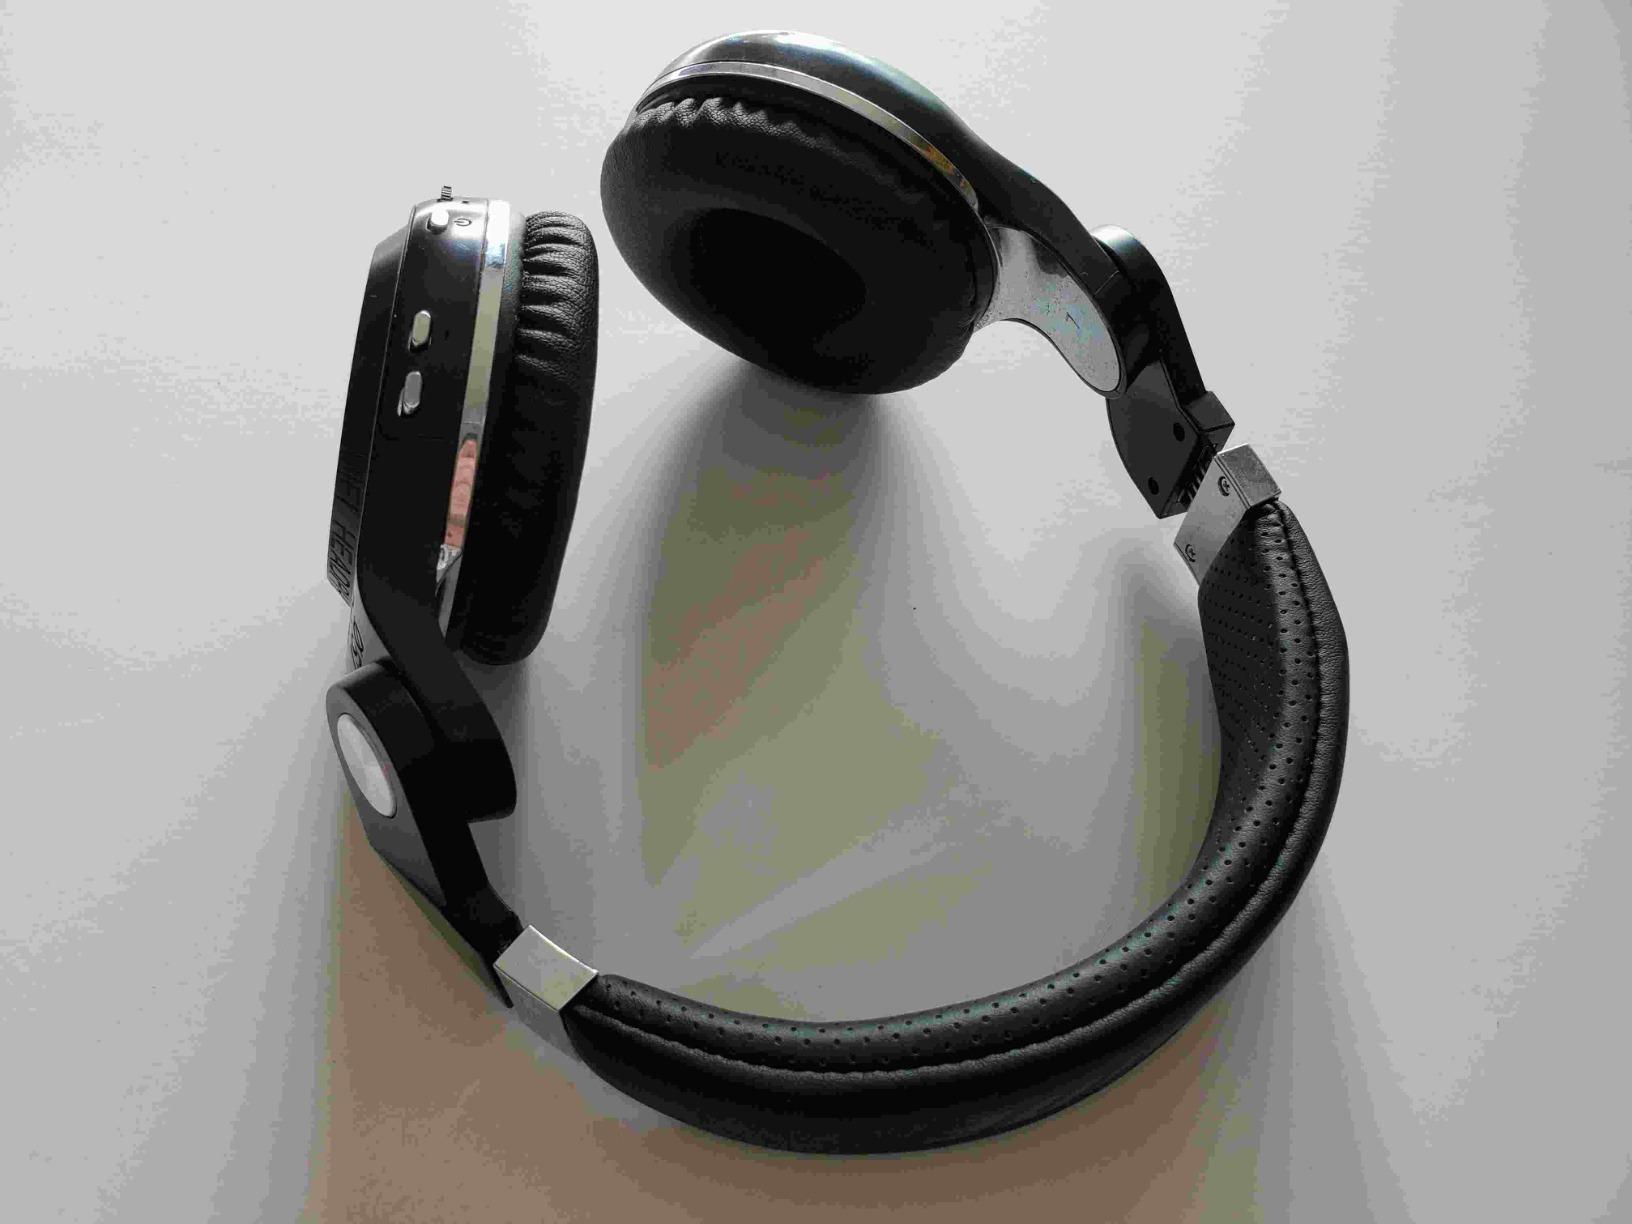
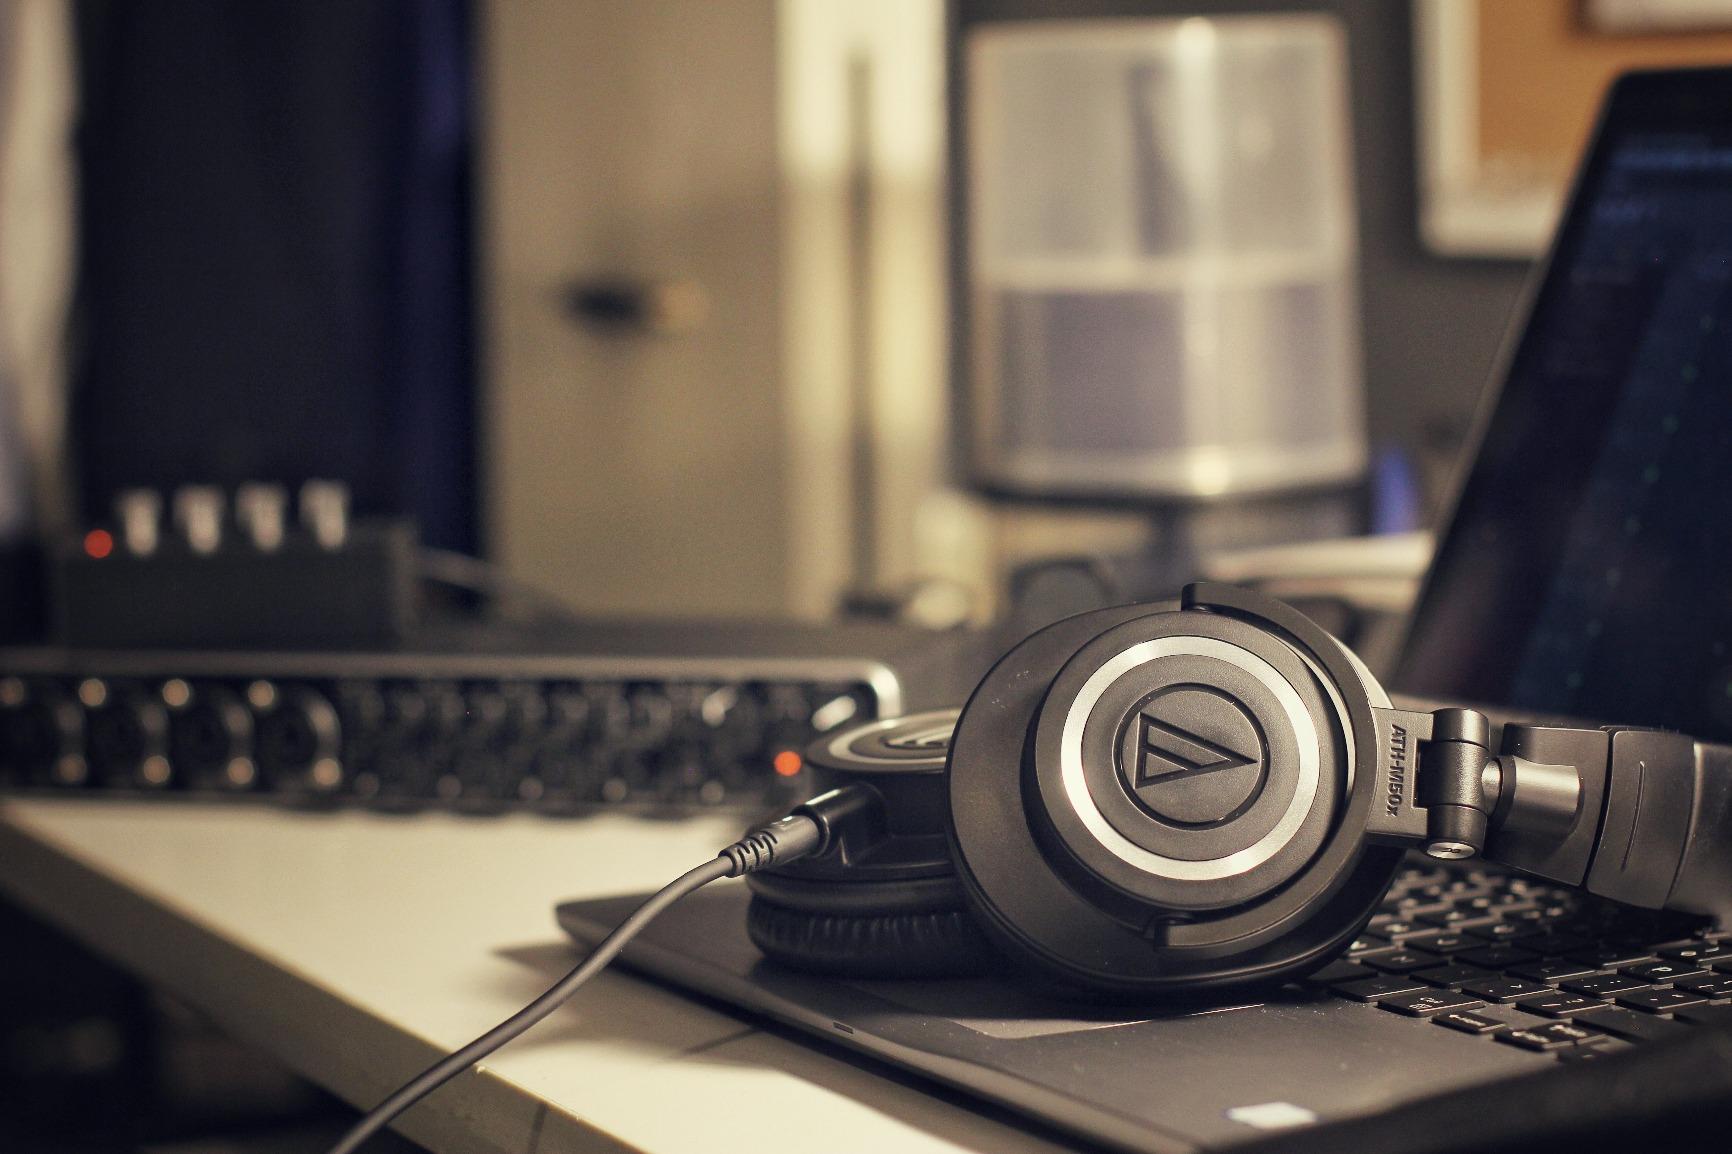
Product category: headphones
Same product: no